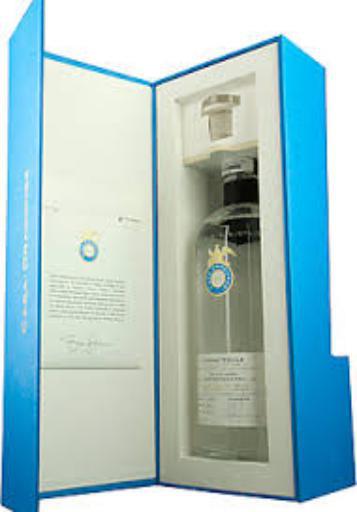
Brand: Casa Dragones
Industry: Food